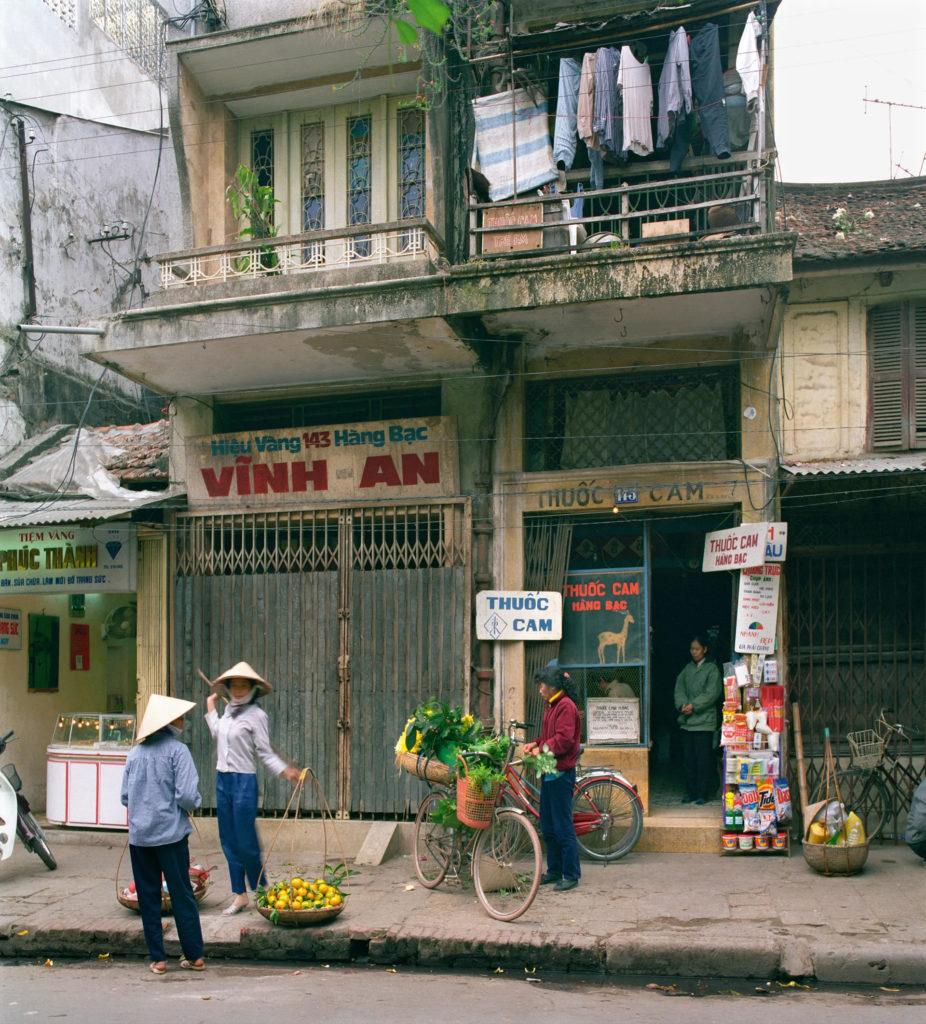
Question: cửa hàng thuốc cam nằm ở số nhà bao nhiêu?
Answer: số 145